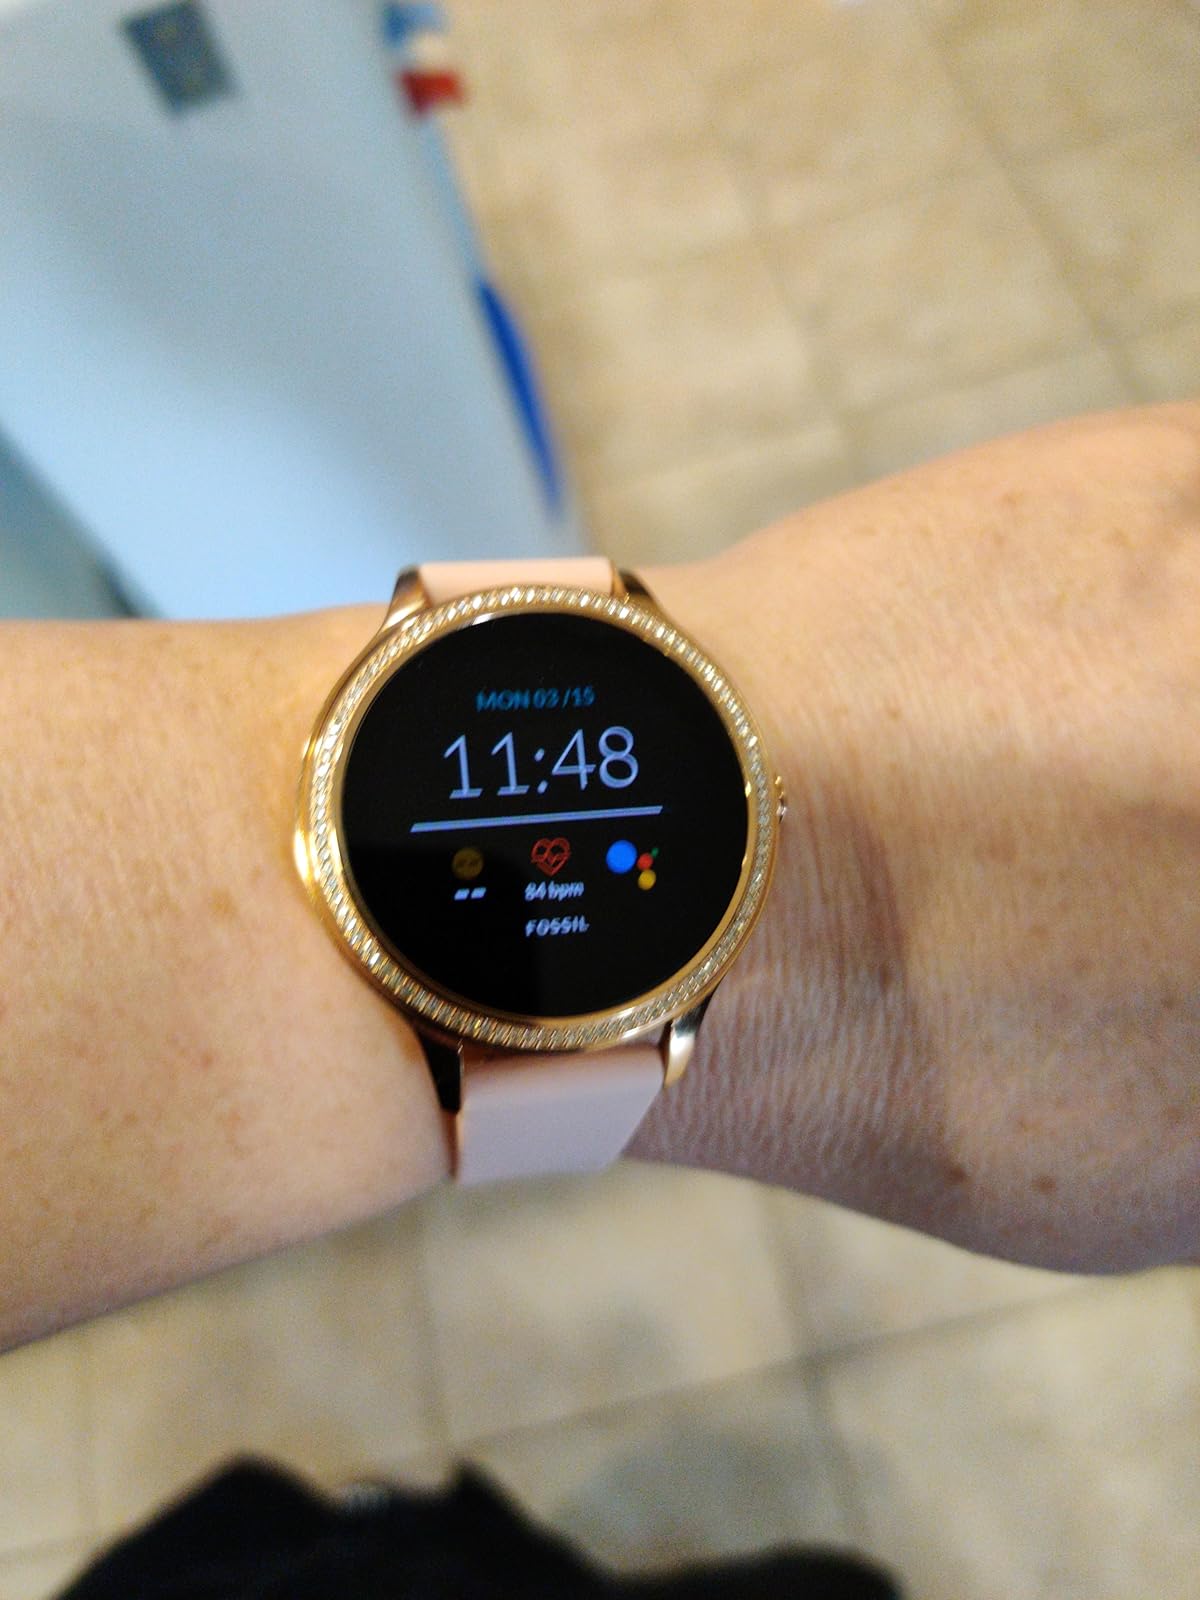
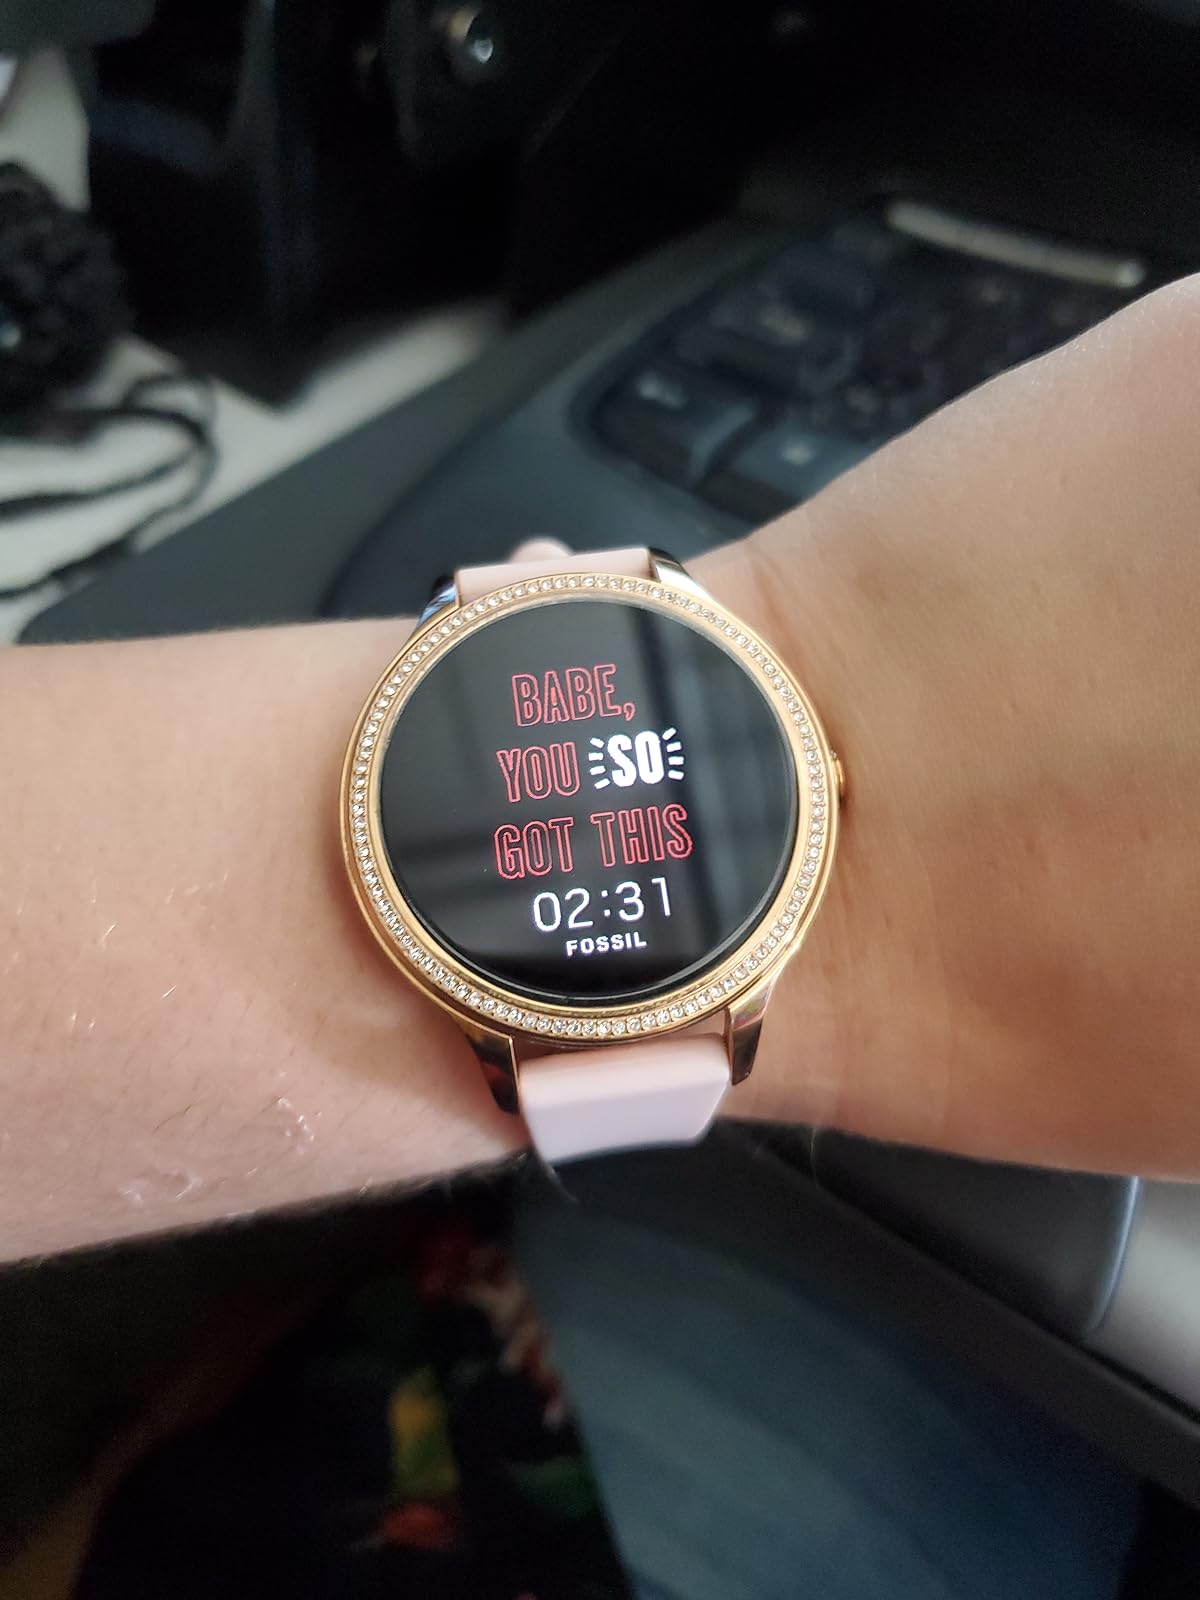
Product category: smartwatch
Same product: yes